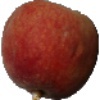
Label: Peach 1